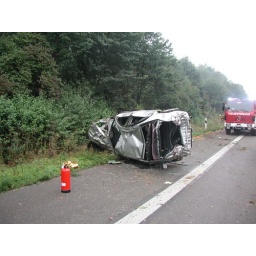
There was one person in that car with a bad cranial trauma. He survived.